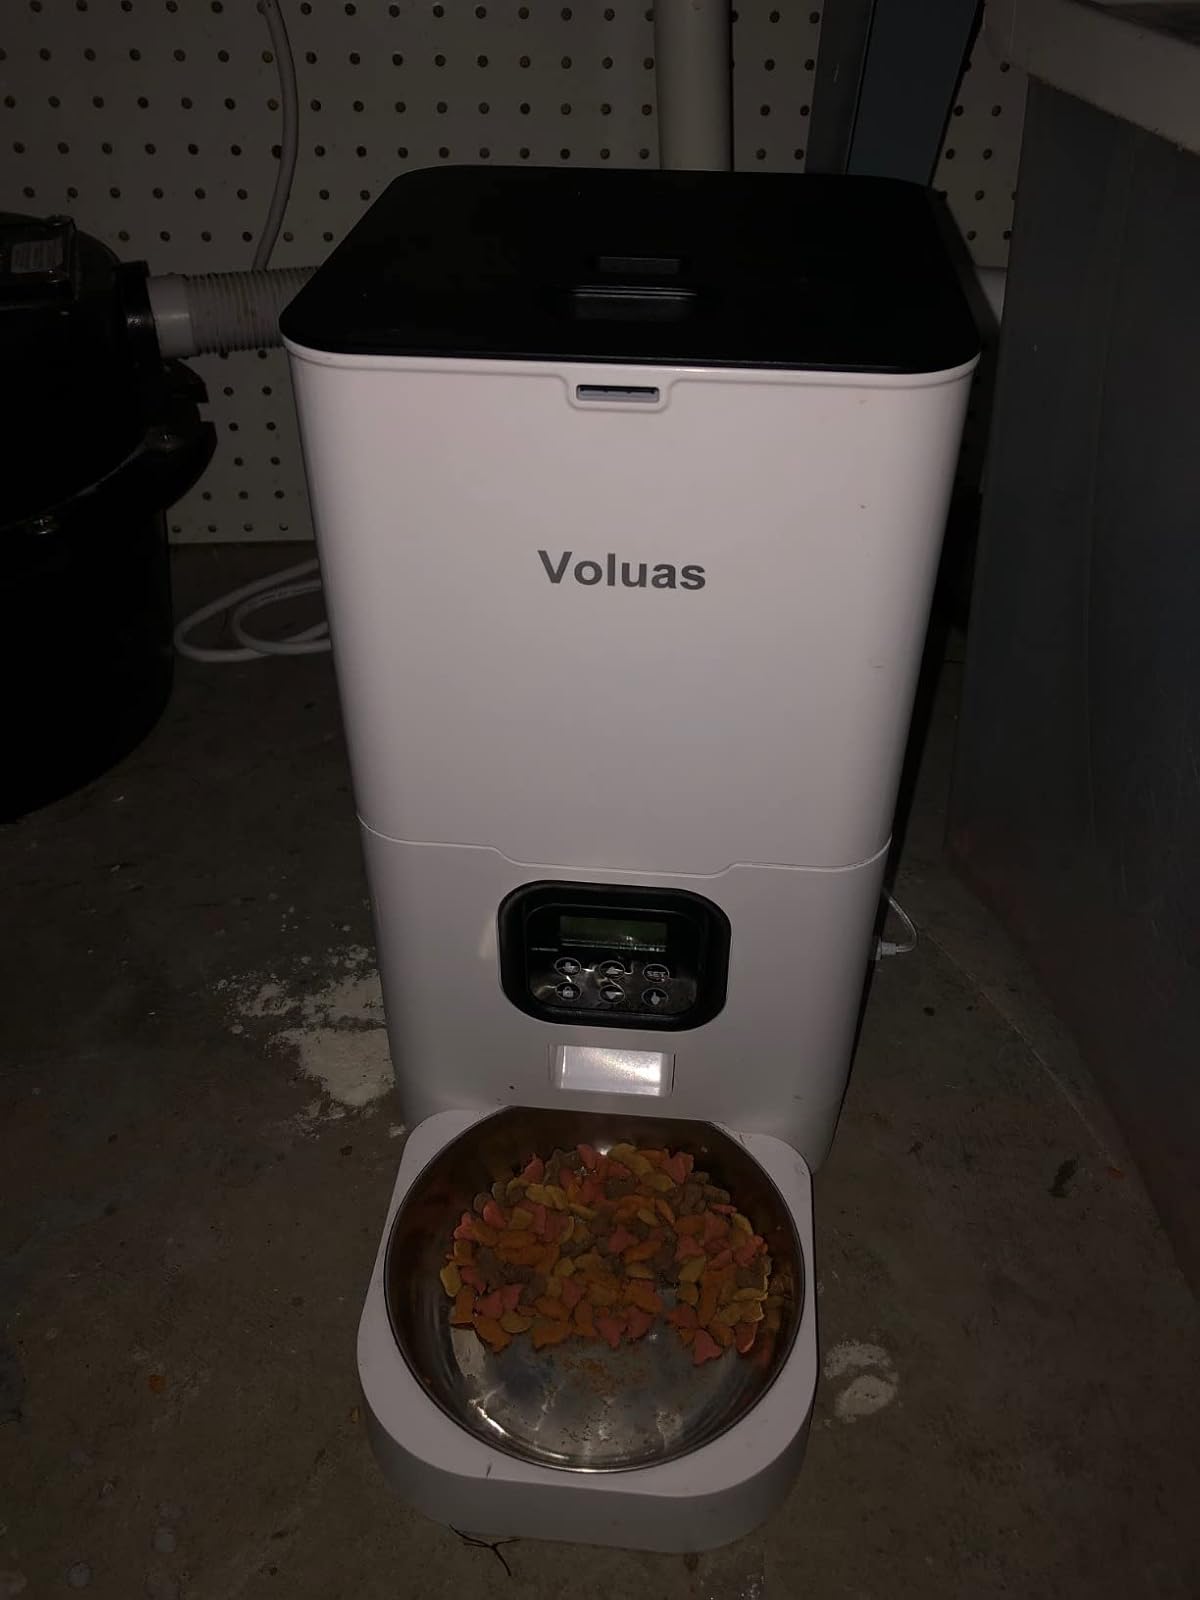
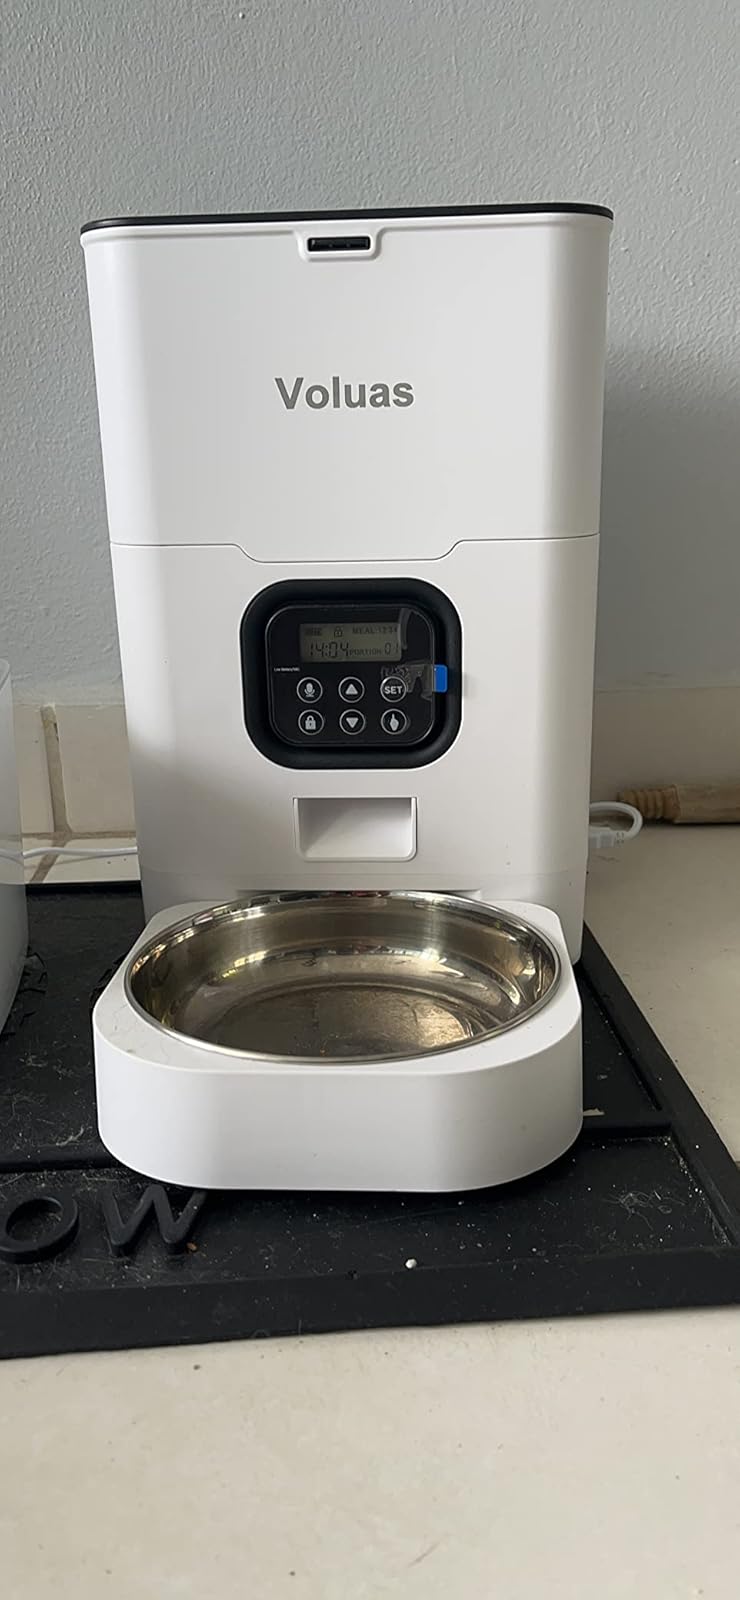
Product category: items_feeder
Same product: yes